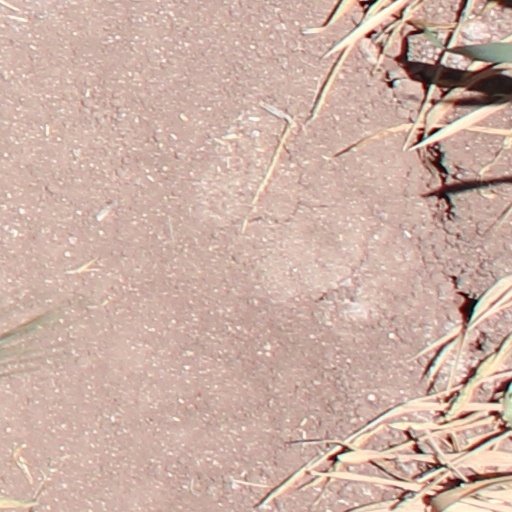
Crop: wheat